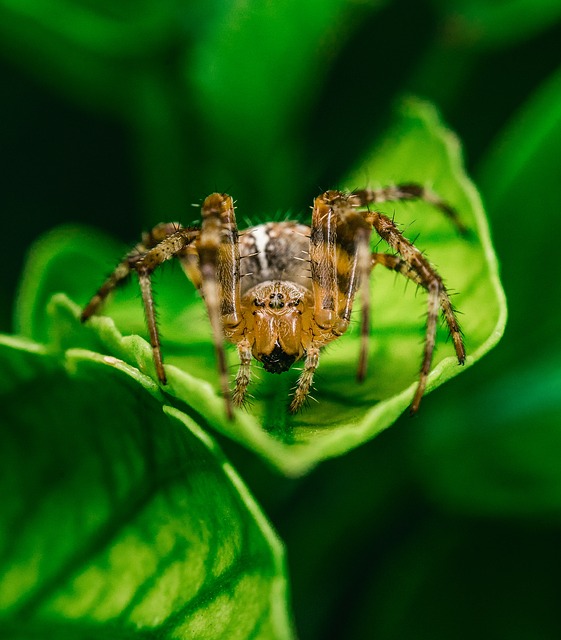
Label: spider